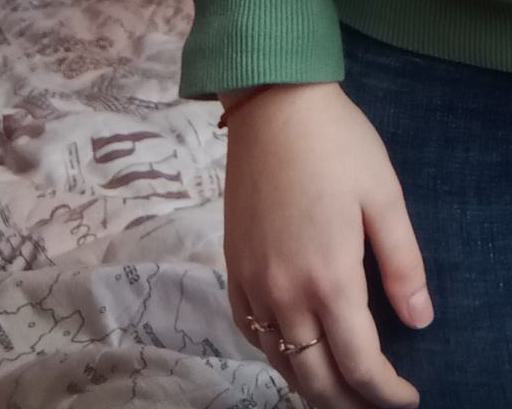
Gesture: no_gesture